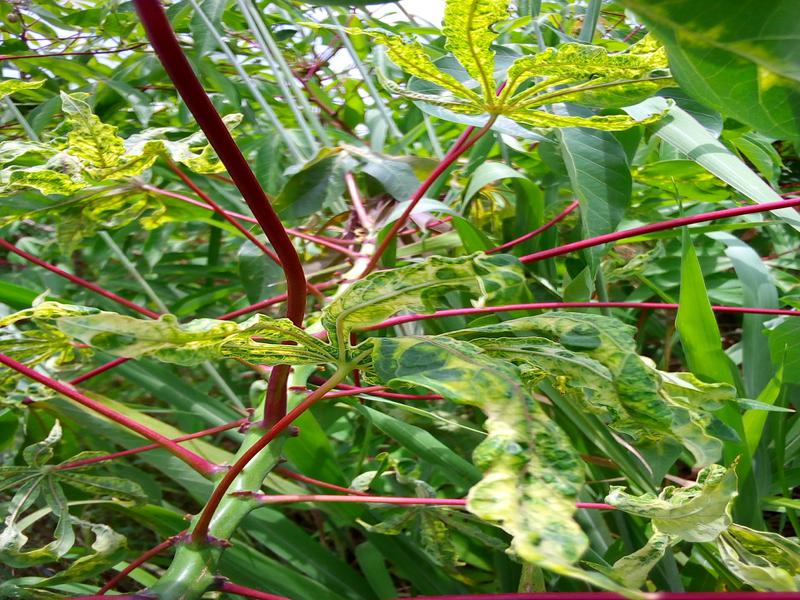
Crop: cassava
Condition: mosaic_disease